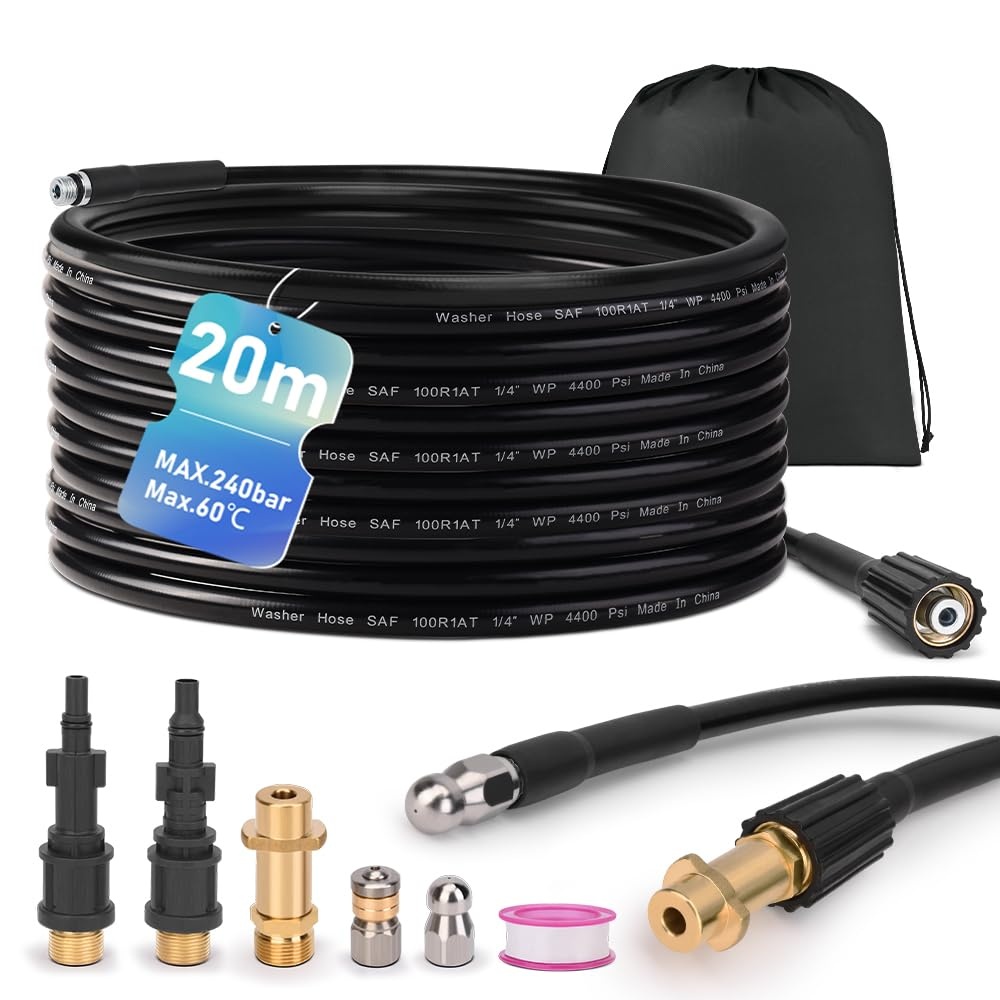
1 x RAW Customer Returns Pipe cleaning hose set 20m, 240 bar including 3 adapters, 2 nozzles rigid rotating Compatible with K2, K3, K4, K5, K6, K7, LAVOR, Bosch high pressure cleaner universal pipe cleaning set high pressure hose - RRP €54.44
Download Manifest: HERE Title Qty Unit Price Total Price ASIN EAN Pipe cleaning hose set 20m, 240 bar including 3 adapters, 2 nozzles rigid rotating Compatible with K2, K3, K4, K5, K6, K7, LAVOR, Bosch high pressure cleaner universal pipe cleaning set high pressure hose 1 €54.44 €54.44 B0CNM5M3GN N/A
Brand: Jobalots
Category: Home & Garden > Lawn & Garden > Outdoor Power Equipment Accessories > Pressure Washer Accessories > Suction Nozzles